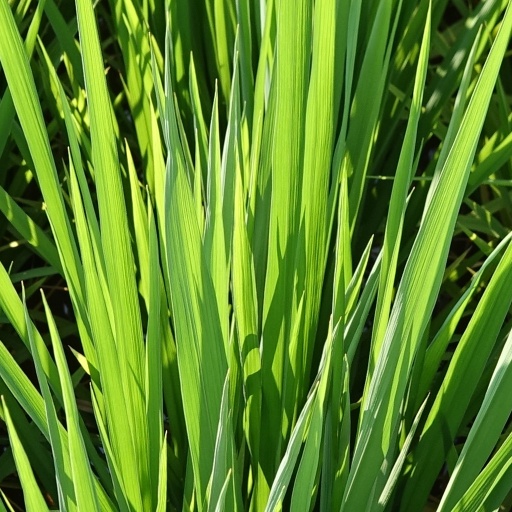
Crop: rice